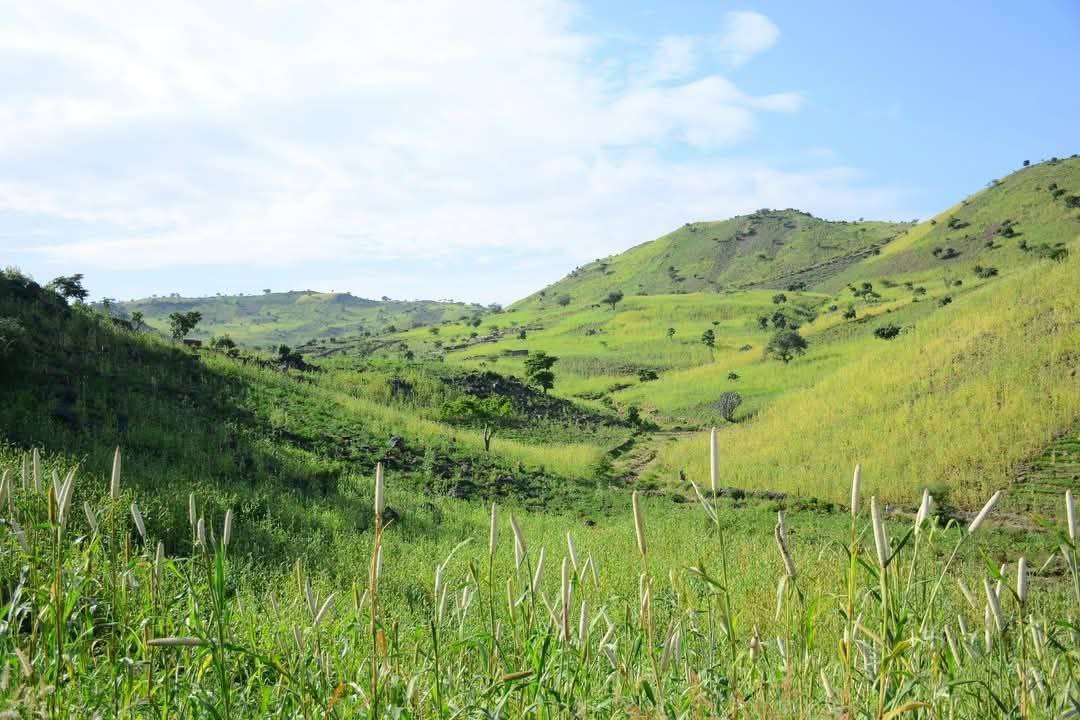
الوصف بالفصحى: وادي يحتوي على تلال وجبال متوسطة الحجم كلها مغطاة بالعشب والخضرة وتنتشر فيه نباتات قائمة رؤوسها بيضاء
الوصف بالعامية السودانية: وادي فيهو تلال وجبال وسط وكلهم مغطين بالنجيلة والخدار وفيهو نباتات قايمة راسها ابيض
التصنيف: Nature & Landscape